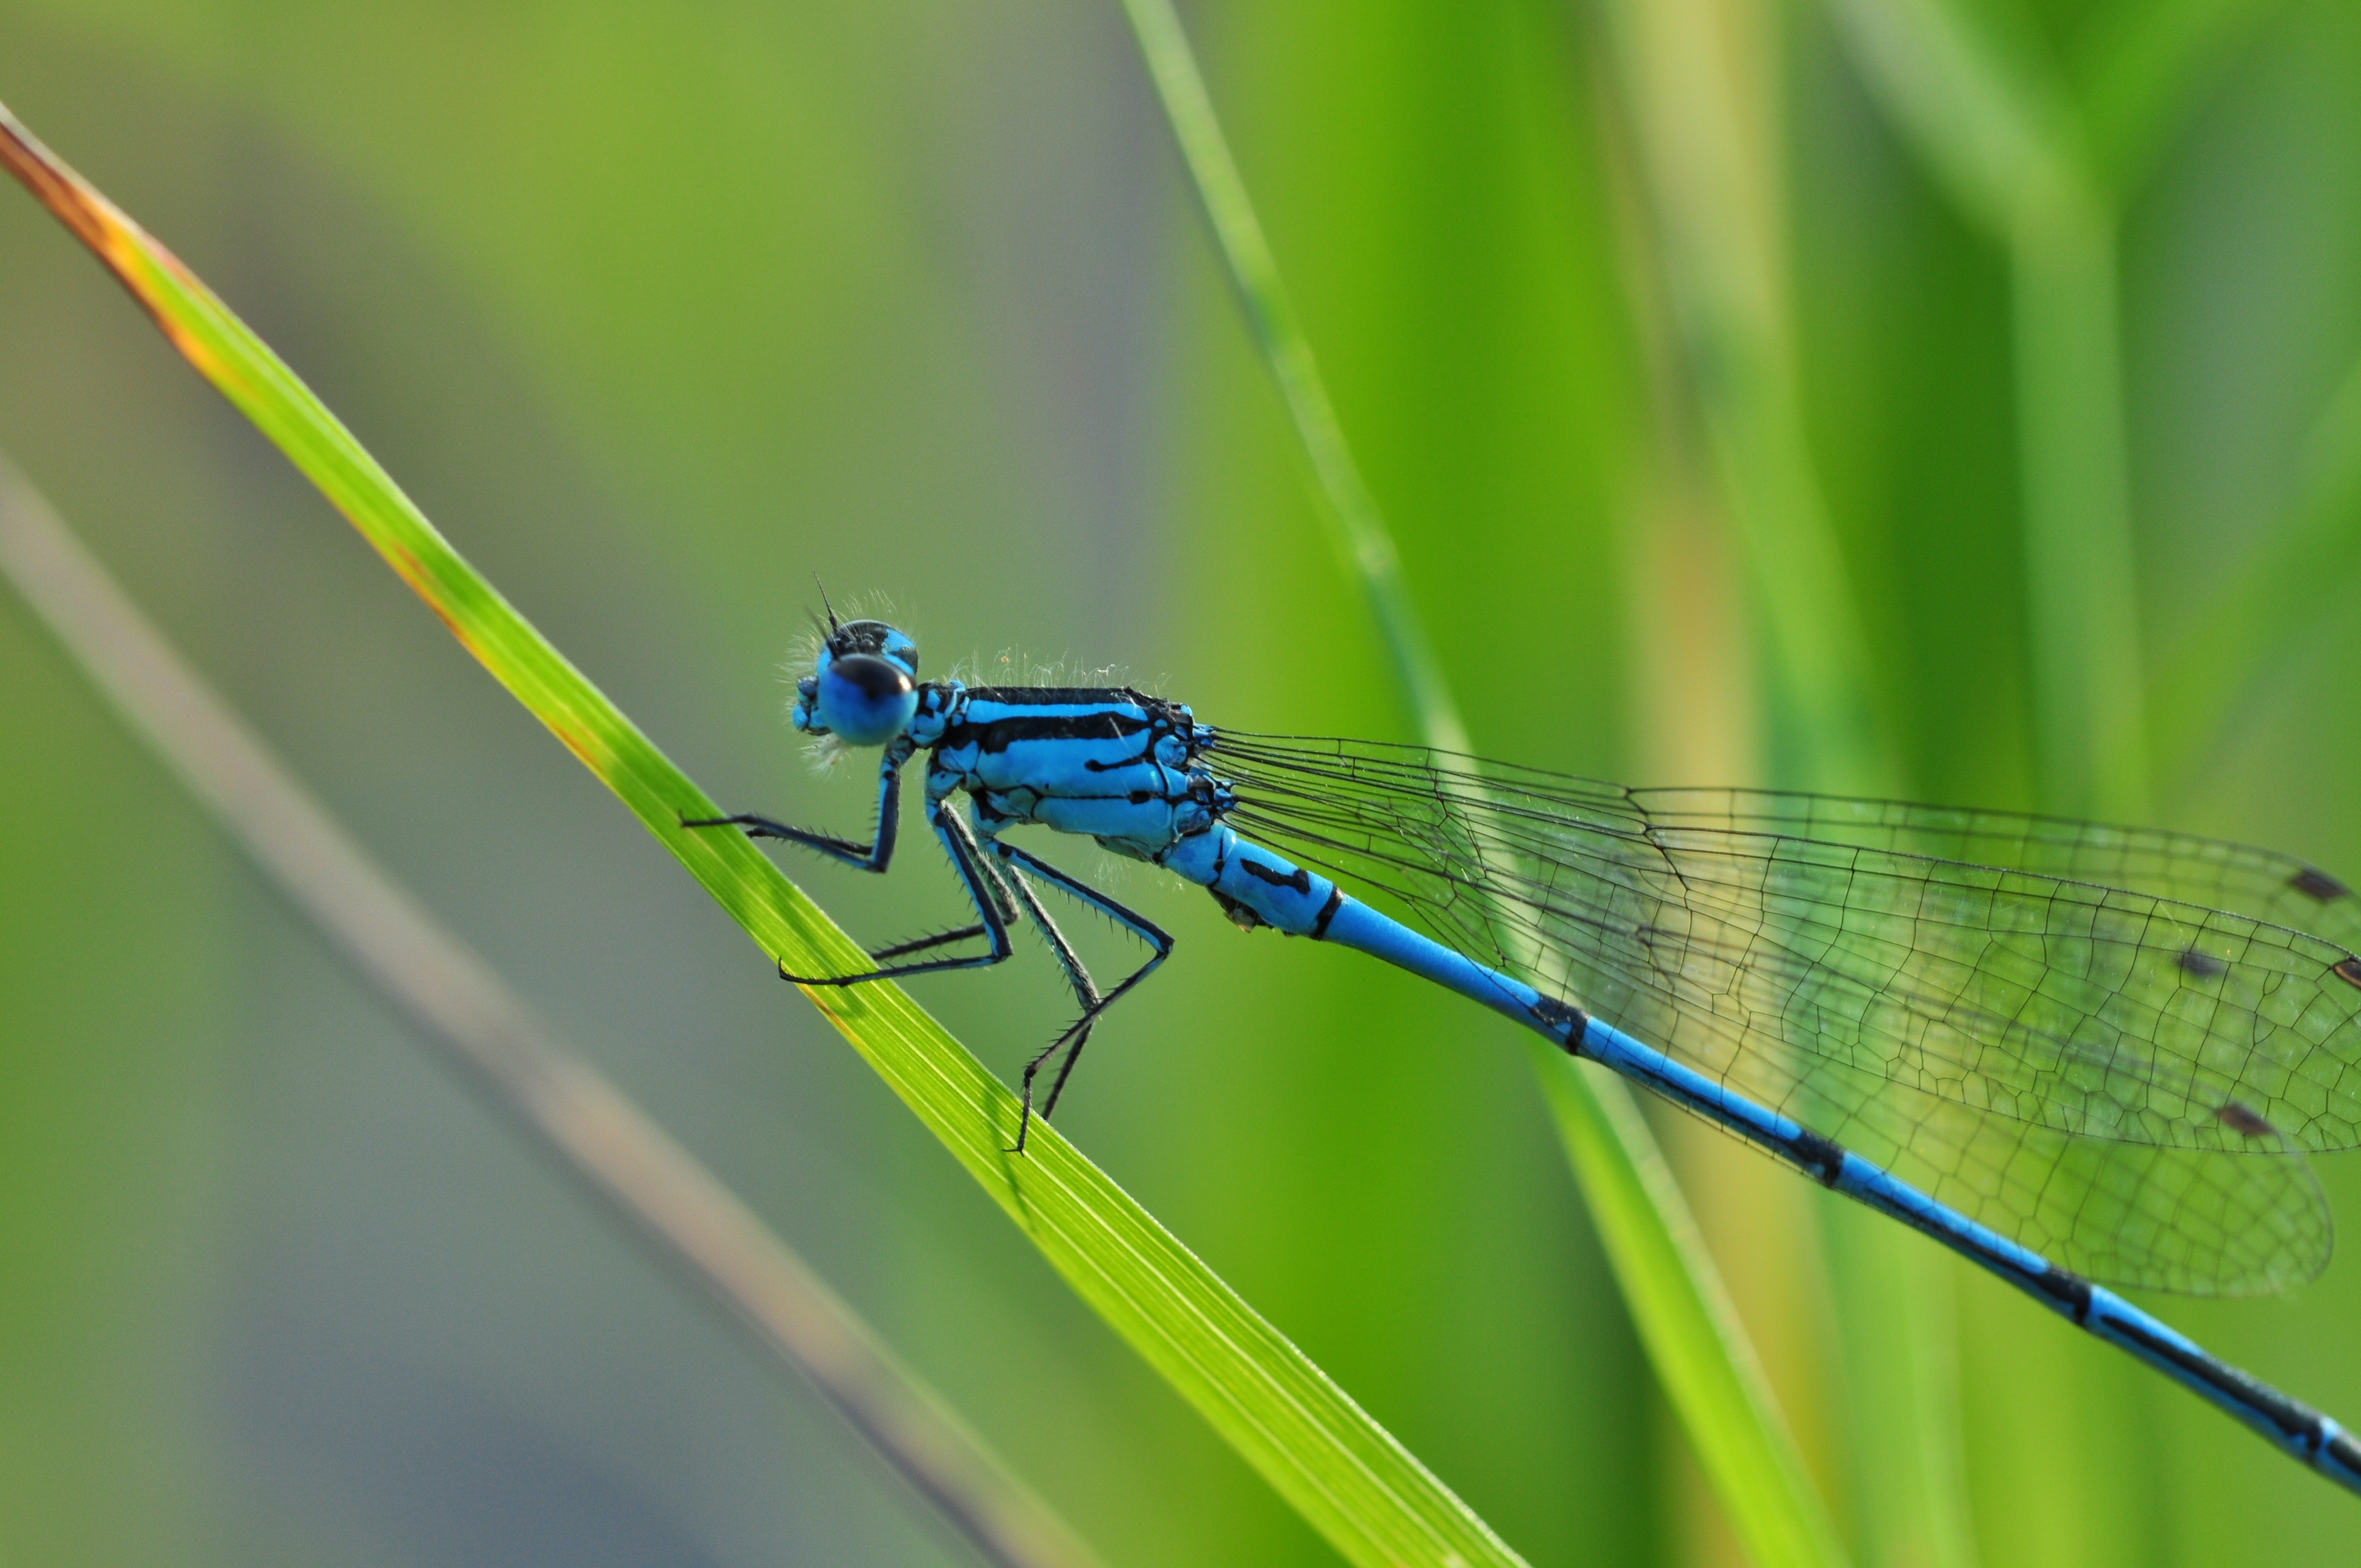
dragonfly, damselfly, insect, dragonflies and damseflies, Coenagrion, net winged insects, macro photography, invertebrate, close up, grass family, plant stem, arthropod, organism, pest, photography, plant, grass, electric blue, wildlife